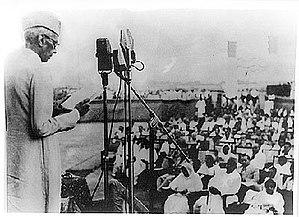
Le Mouvement pour la Langue est une démarche politique au Bangladesh avant l'indépendance de ce pays, préconisant la reconnaissance du bengali comme langue officielle du Pakistan. Cette reconnaissance a finalement permis au bengali d'être enseigné dans les écoles et utilisé dans les échanges gouvernementaux comme langue officielle du nouvel État.